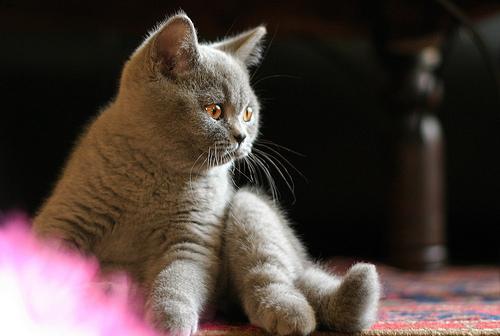
Breed: British Shorthair